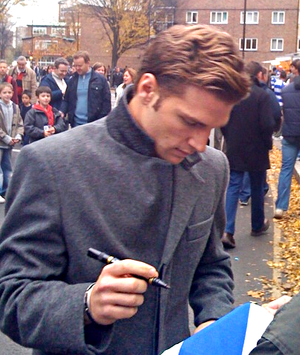
Ákos Buzsáky, né le 7 mai 1982 à Budapest, est un footballeur international hongrois qui évolue au poste de milieu de terrain au club de Ferencvárosi TC.